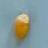
Maize quality: Bad